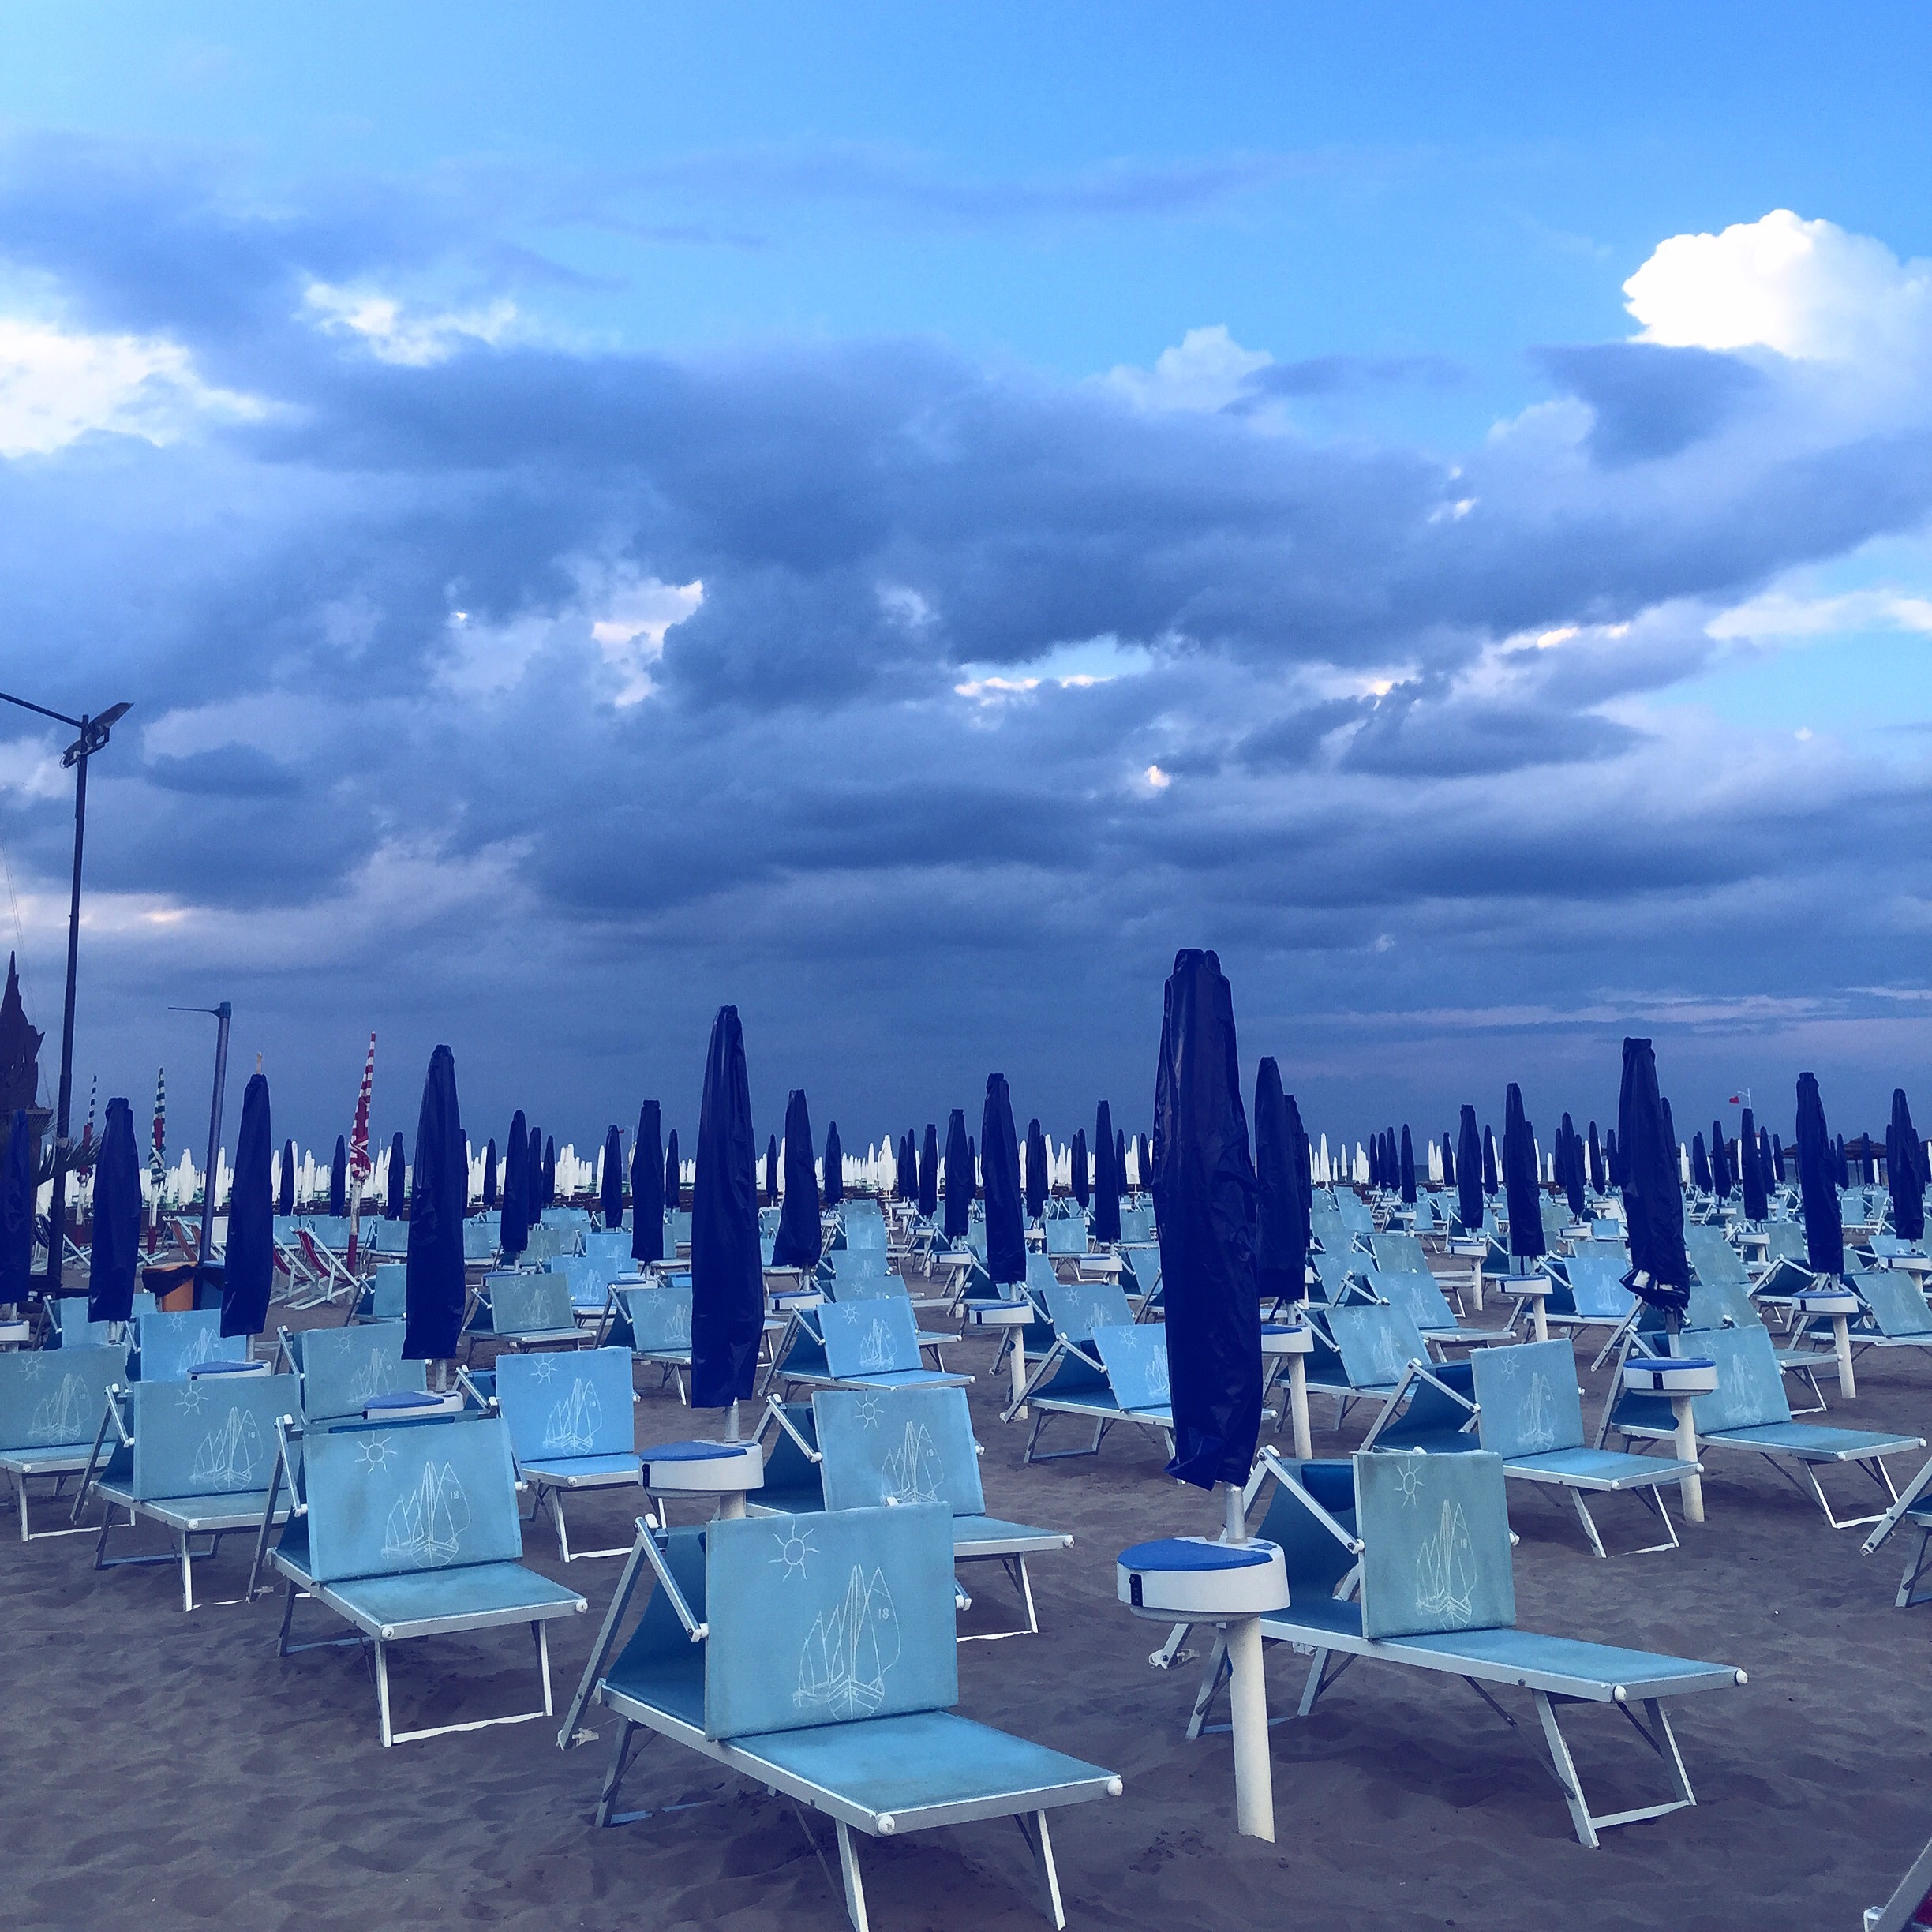
beach, sea, horizon, dock, sky, skyline, rain, city, cityscape, summer, dusk, evening, reflection, blue, marina, clouds, atmosphere of earth